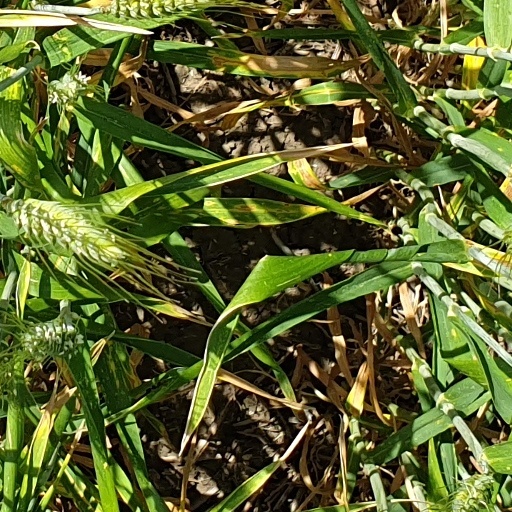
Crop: wheat